Dayfa Khatun

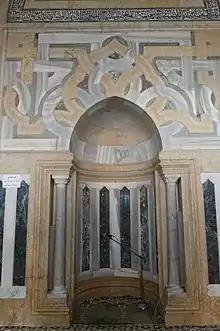
The mihrab in Al-Firdaws Madrasa, built by Dayfa Khatun

Dayfa Khatun (died 1242) was a Kurdish Ayyubid princess, and the regent of Aleppo from 26 November 1236 to 1242, during the minority of her grandson An-Nasir Yusuf. She was an Ayyubid princess, as the daughter of Al-Adil, Sultan of Egypt. She married her first cousin, Az-Zahir Ghazi, Emir of Aleppo, which marked the end of the rivalry between the two branches of the family.